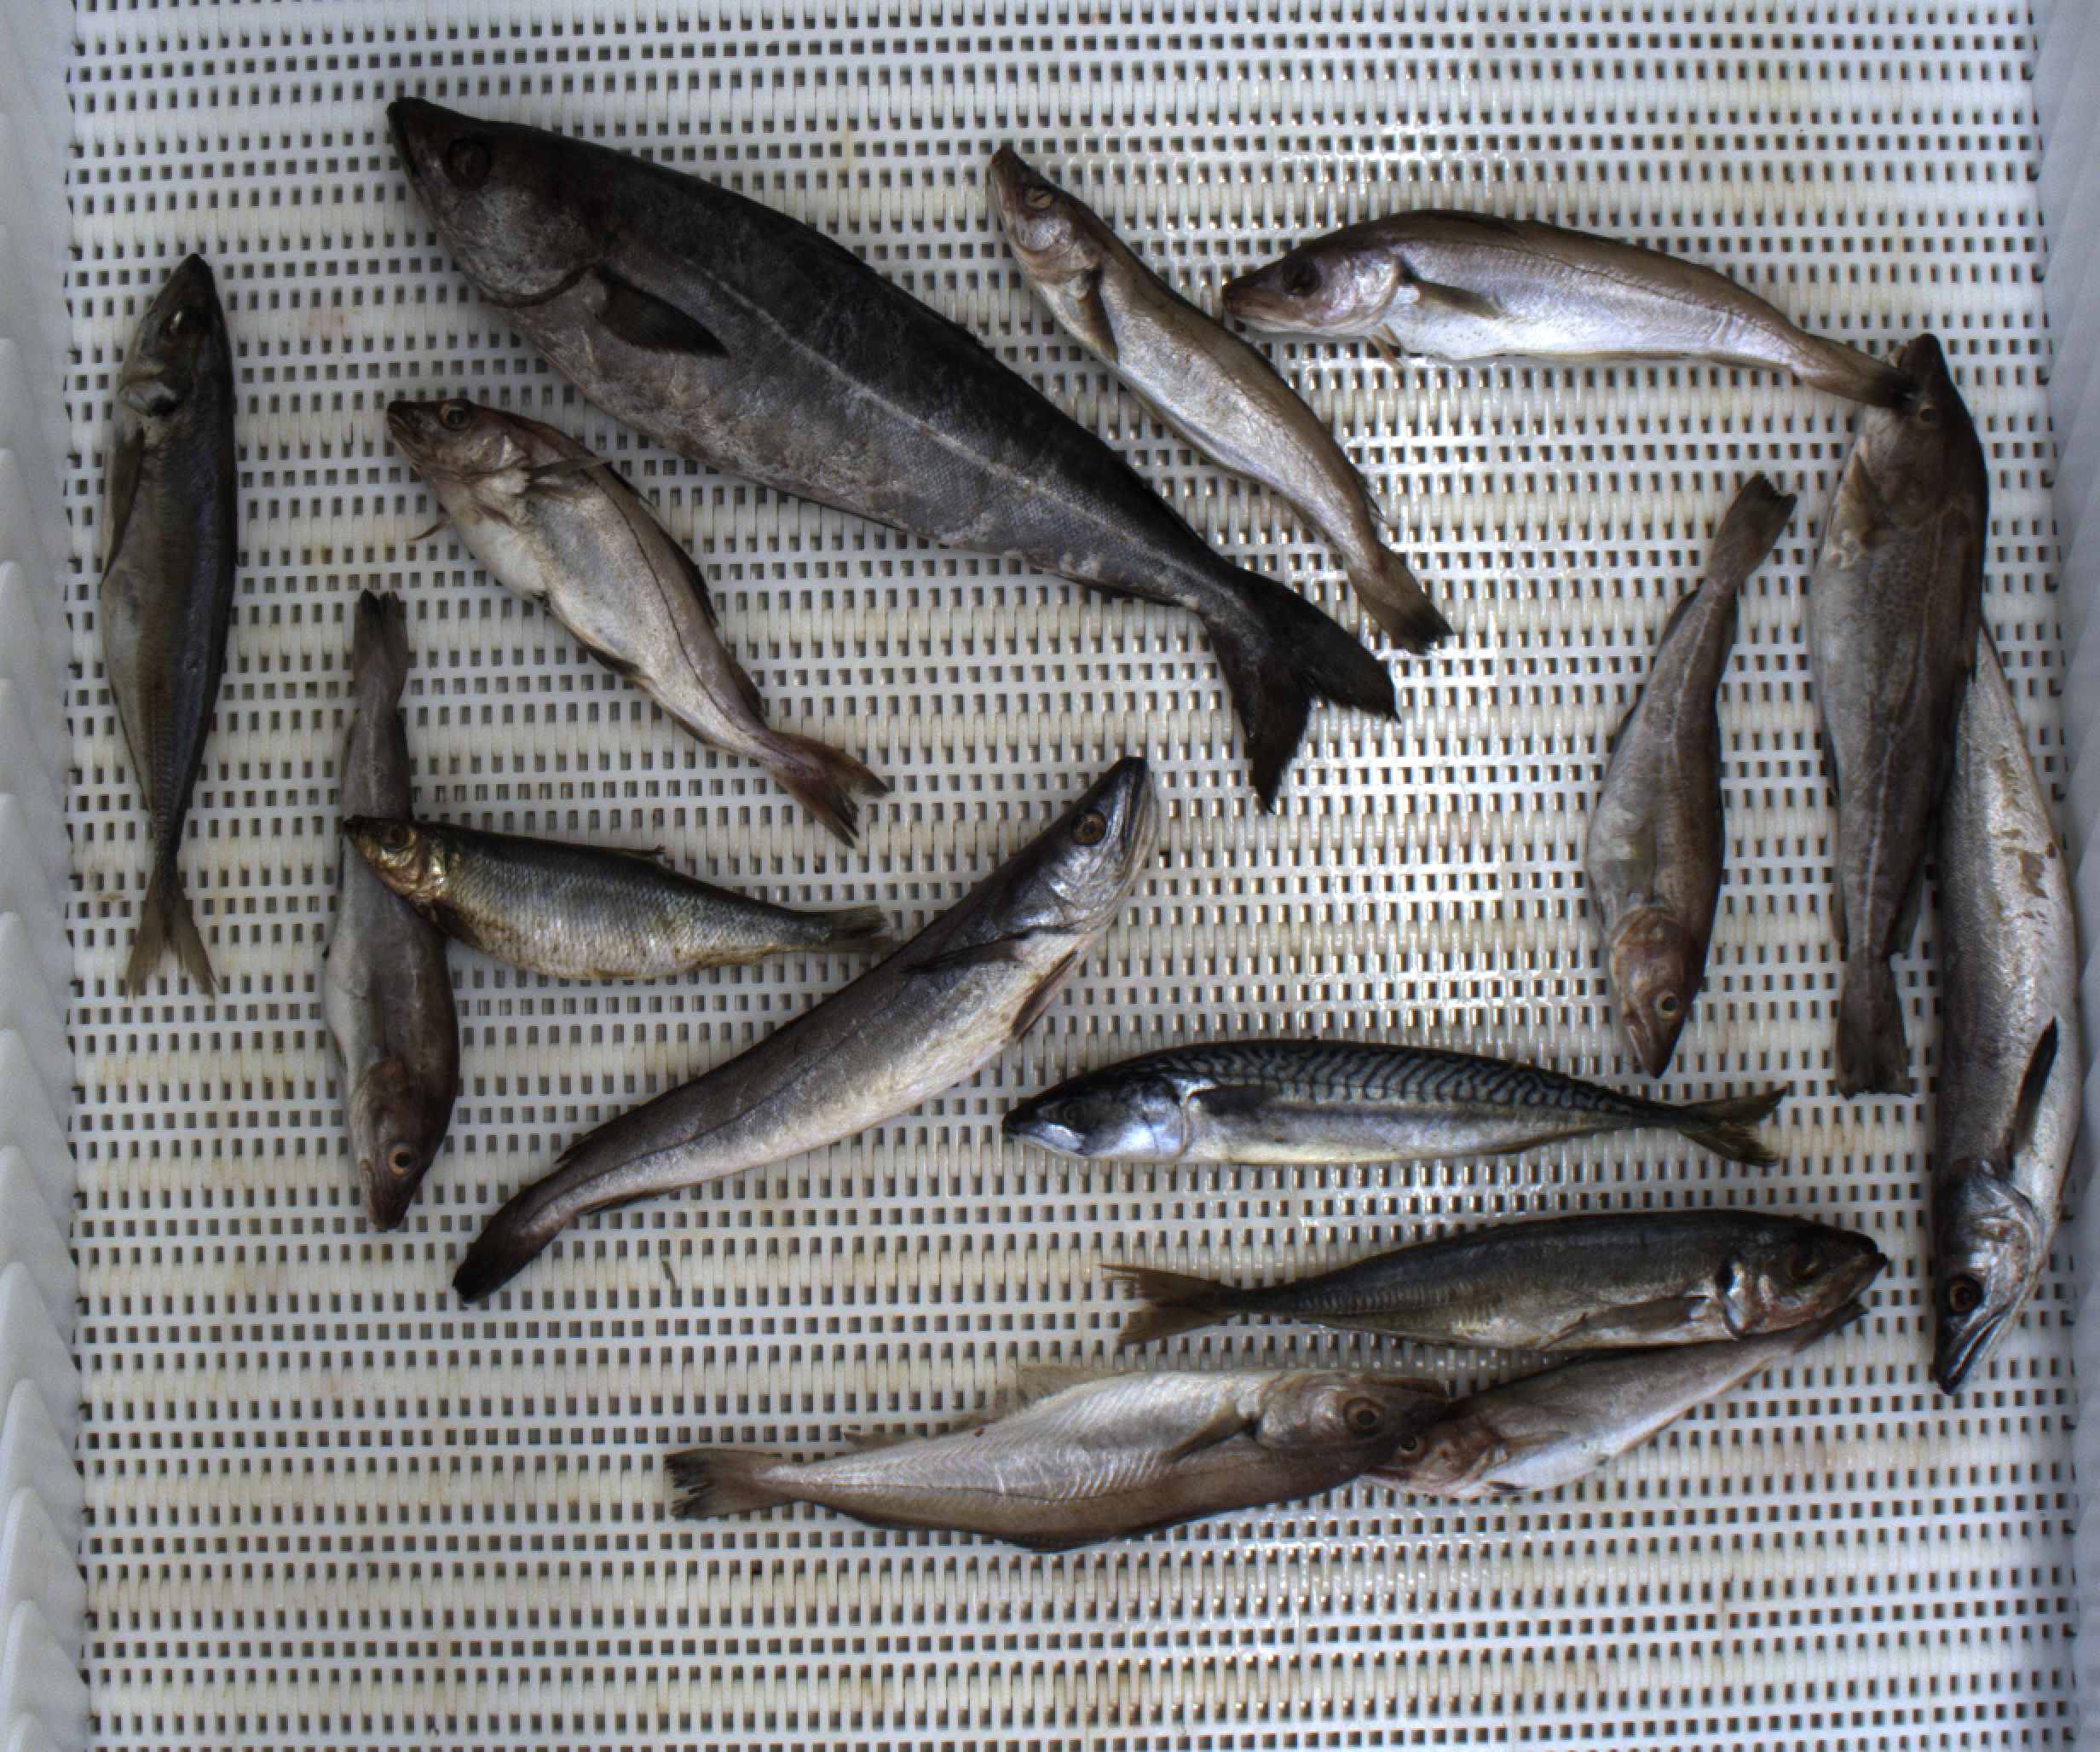
Total fish: 15
Cod: 4
Haddock: 1
Whiting: 3
Hake: 2
Horse mackerel: 2
Saithe: 1
Other: 2